Erkki Ruuhinen

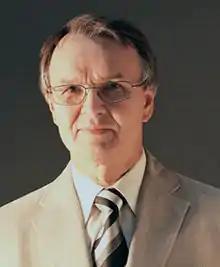
Erkki Ruuhinen

Erkki Ruuhinen (born 3 September 1943 in Toivakka, Finland) is a Finnish graphic designer specializing in business emblems, logos and design management. He is also known for his film posters and his calligraphic and typographic work.